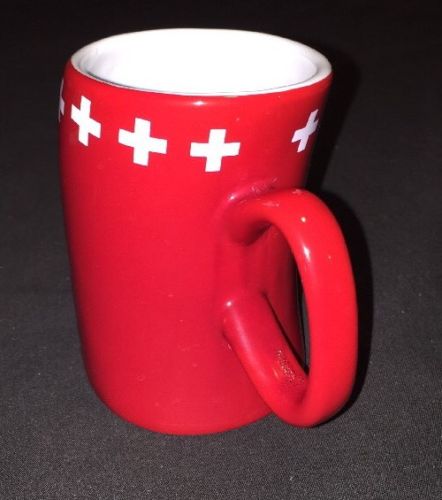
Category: mug